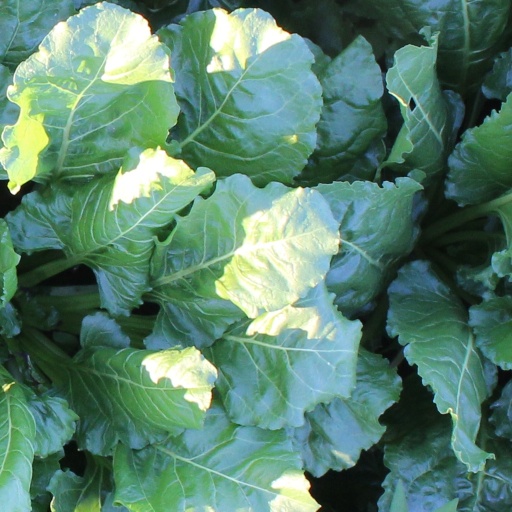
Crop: sugar beet